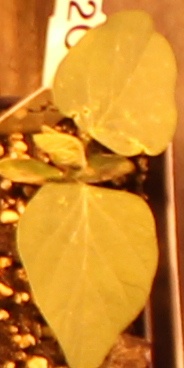
Label: Soybean